Leonardo da Vinci

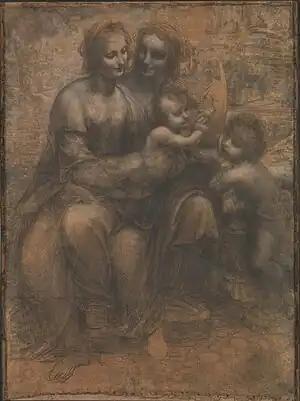
"The Virgin and Child with Saint Anne and Saint John the Baptist", , National Gallery, London

By 1472, at the age of 20, Leonardo qualified as a master in the Guild of Saint Luke, the guild of artists and doctors of medicine, but even after his father set him up in his own workshop, his attachment to Verrocchio was such that he continued to collaborate and live with him. Leonardo's earliest known dated work is a 1473 pen-and-ink drawing of the Arno valley (see below). According to Vasari, the young Leonardo was the first to suggest making the Arno river a navigable channel between Florence and Pisa.